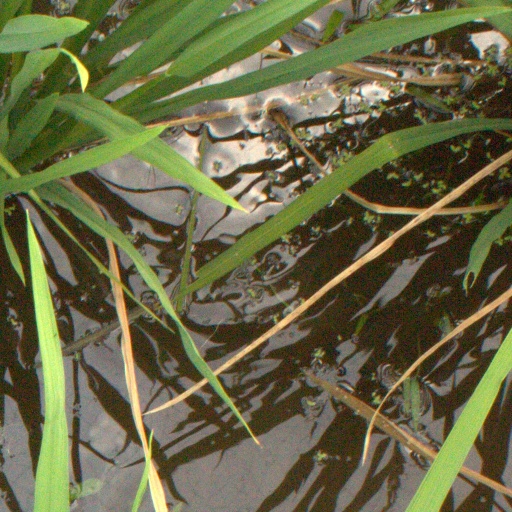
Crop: rice